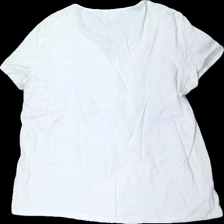
View: back
Type: T-shirt
Category: Ladies
Brand: Isolde
Colors: White, Black
Material: 100% cotton
Pattern: Embroidered
Cut: Regular
Size: XXL
Season: All
Stains: Major
Damage: fläck
Damage location: bottom right
Price range: <50
Recommended usage: Export
Description: vit t-shirt med broderade ränder på, sned söm och fläck nedtill
Comment: sned söm